Sergey Lukin (politician)

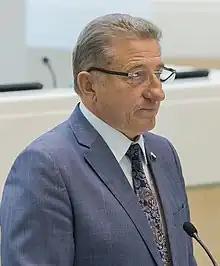
Lukin in 2016

Sergei Nikolayevich Lukin (born 7 July 1954) is a Russian politician serving as a senator from Voronezh Oblast since 24 September 2020.